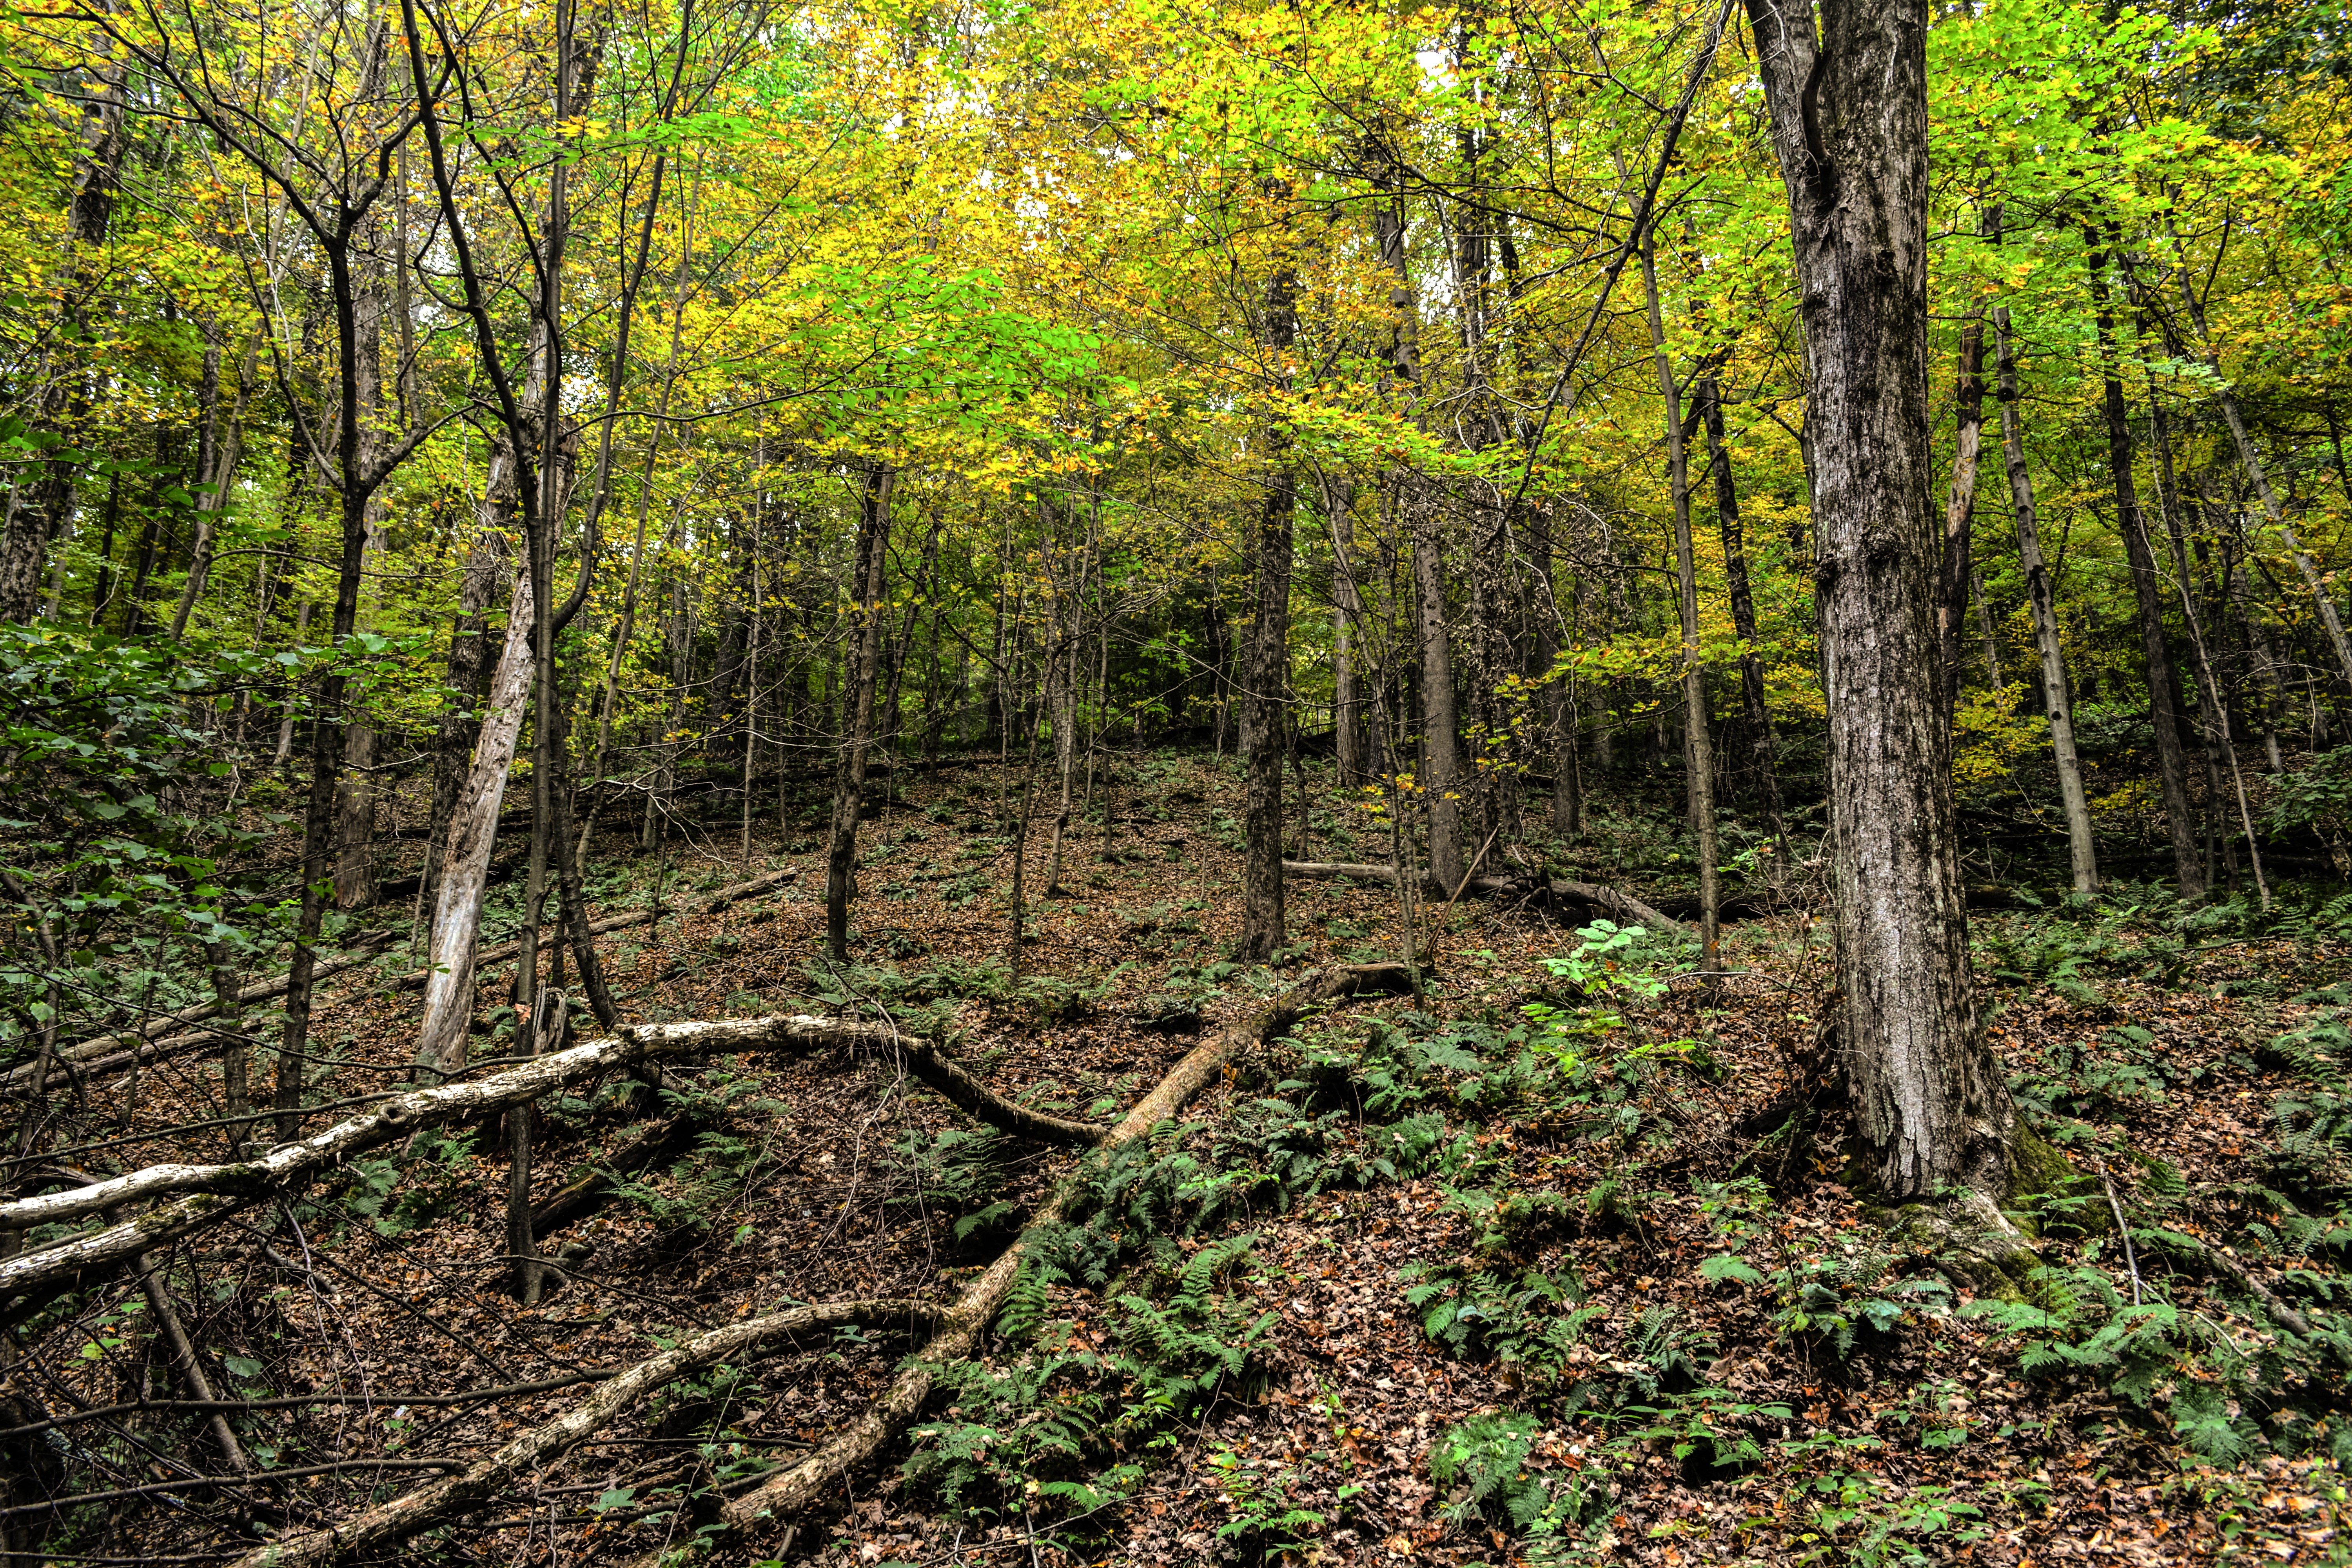
landscape, tree, nature, forest, wilderness, trail, leaf, environment, autumn, soil, outdoors, woods, vegetation, rainforest, deciduous, woodland, habitat, ecosystem, forest landscape, biome, old growth forest, natural environment, temperate broadleaf and mixed forest, temperate coniferous forest